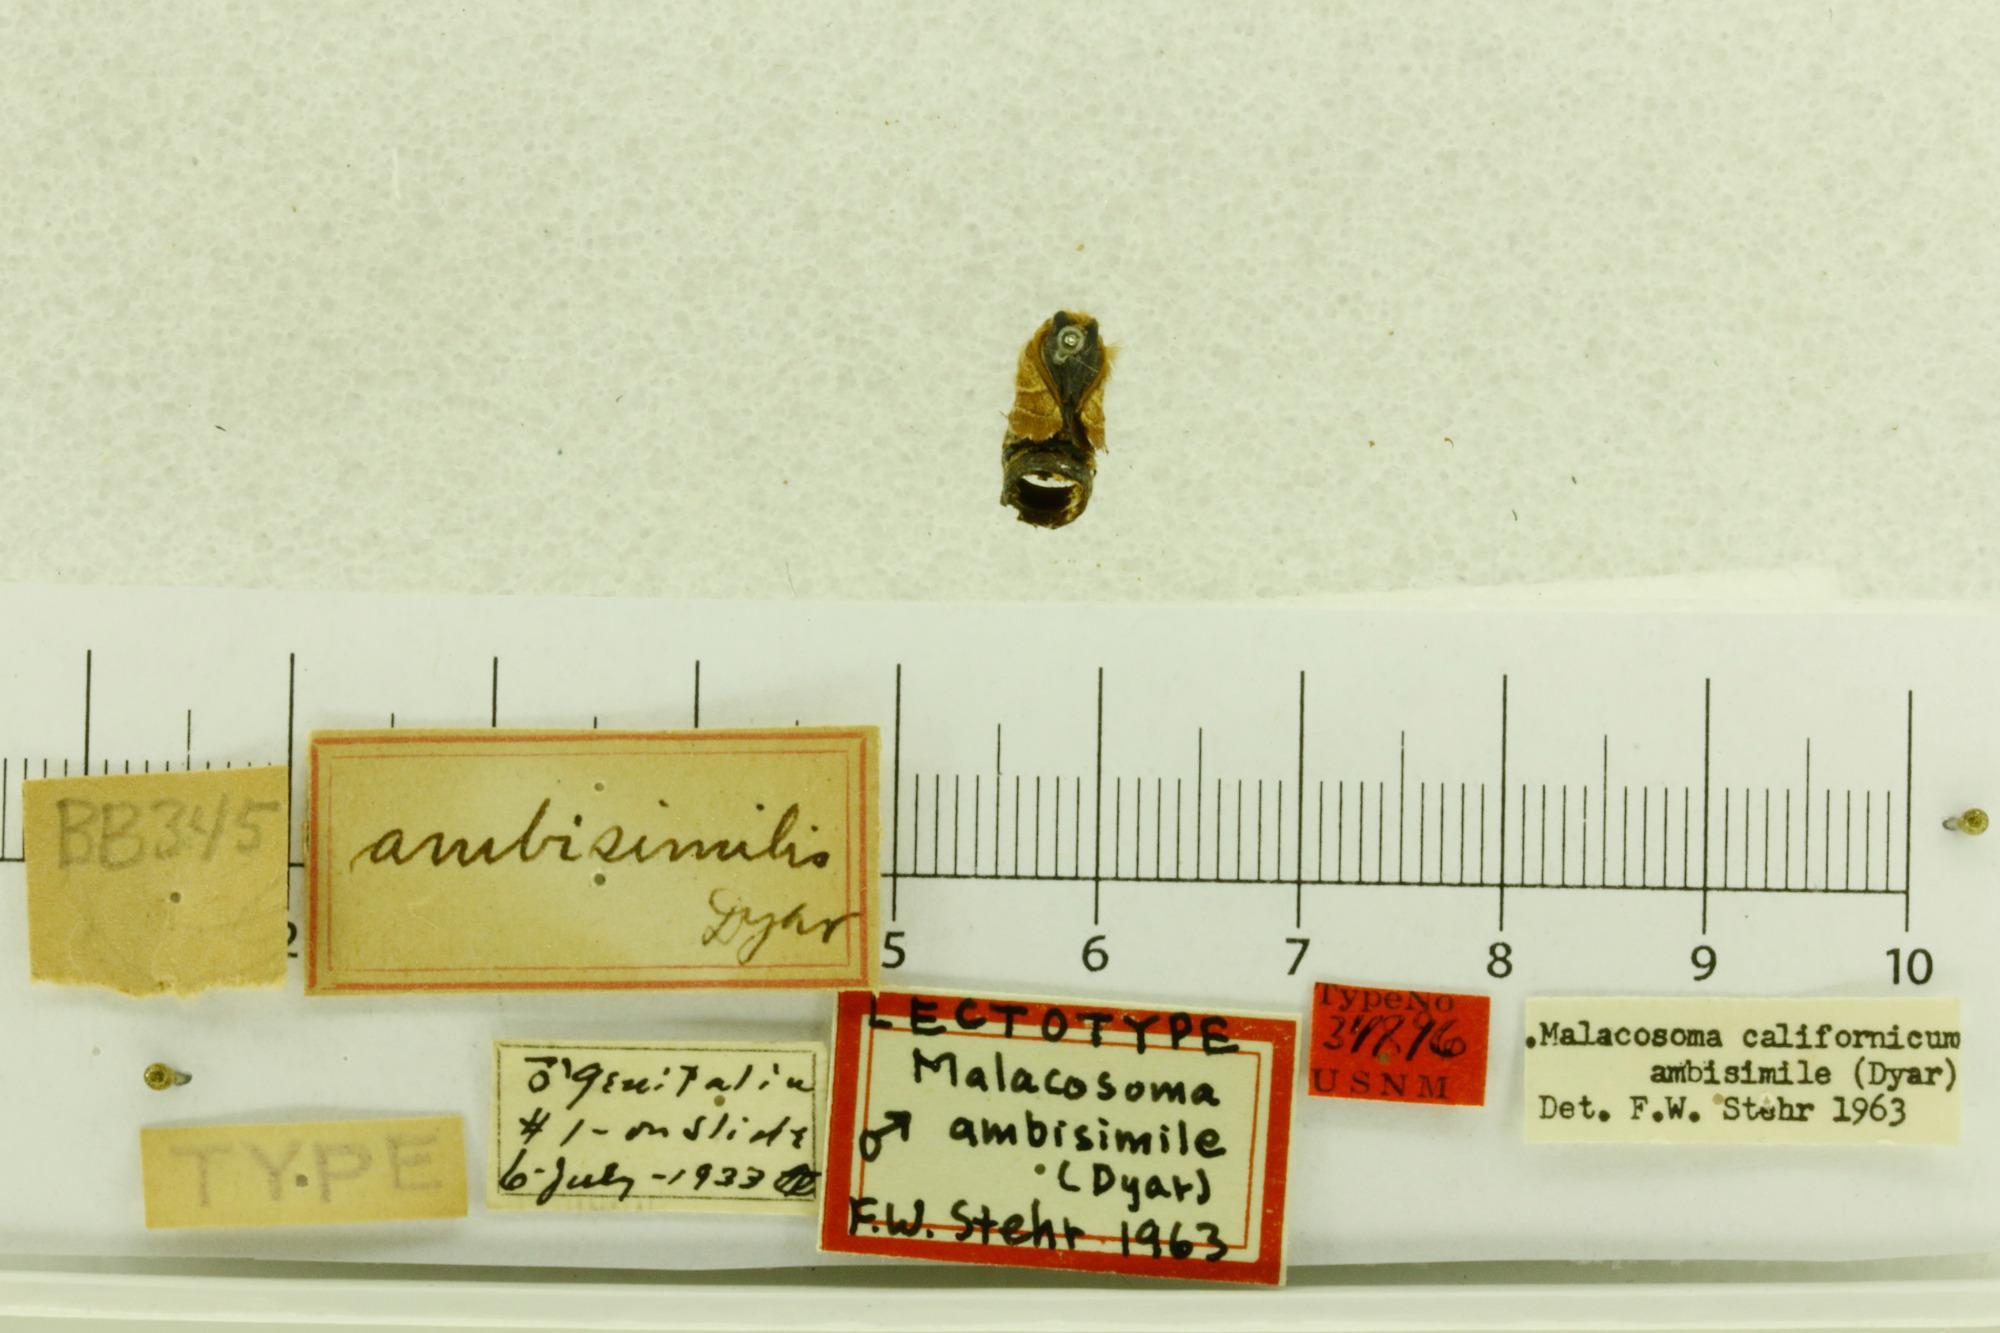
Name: Malacosoma ambisimilis
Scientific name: Malacosoma ambisimilis Dyar, 1893
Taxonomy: Animalia, Arthropoda, Insecta, Lepidoptera, Lasiocampidae
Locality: [Not Stated], California, United States